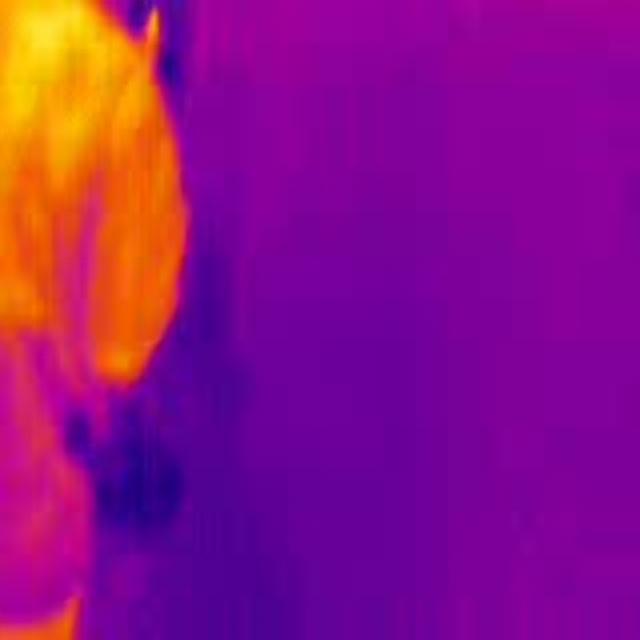
Detected objects:
label: person